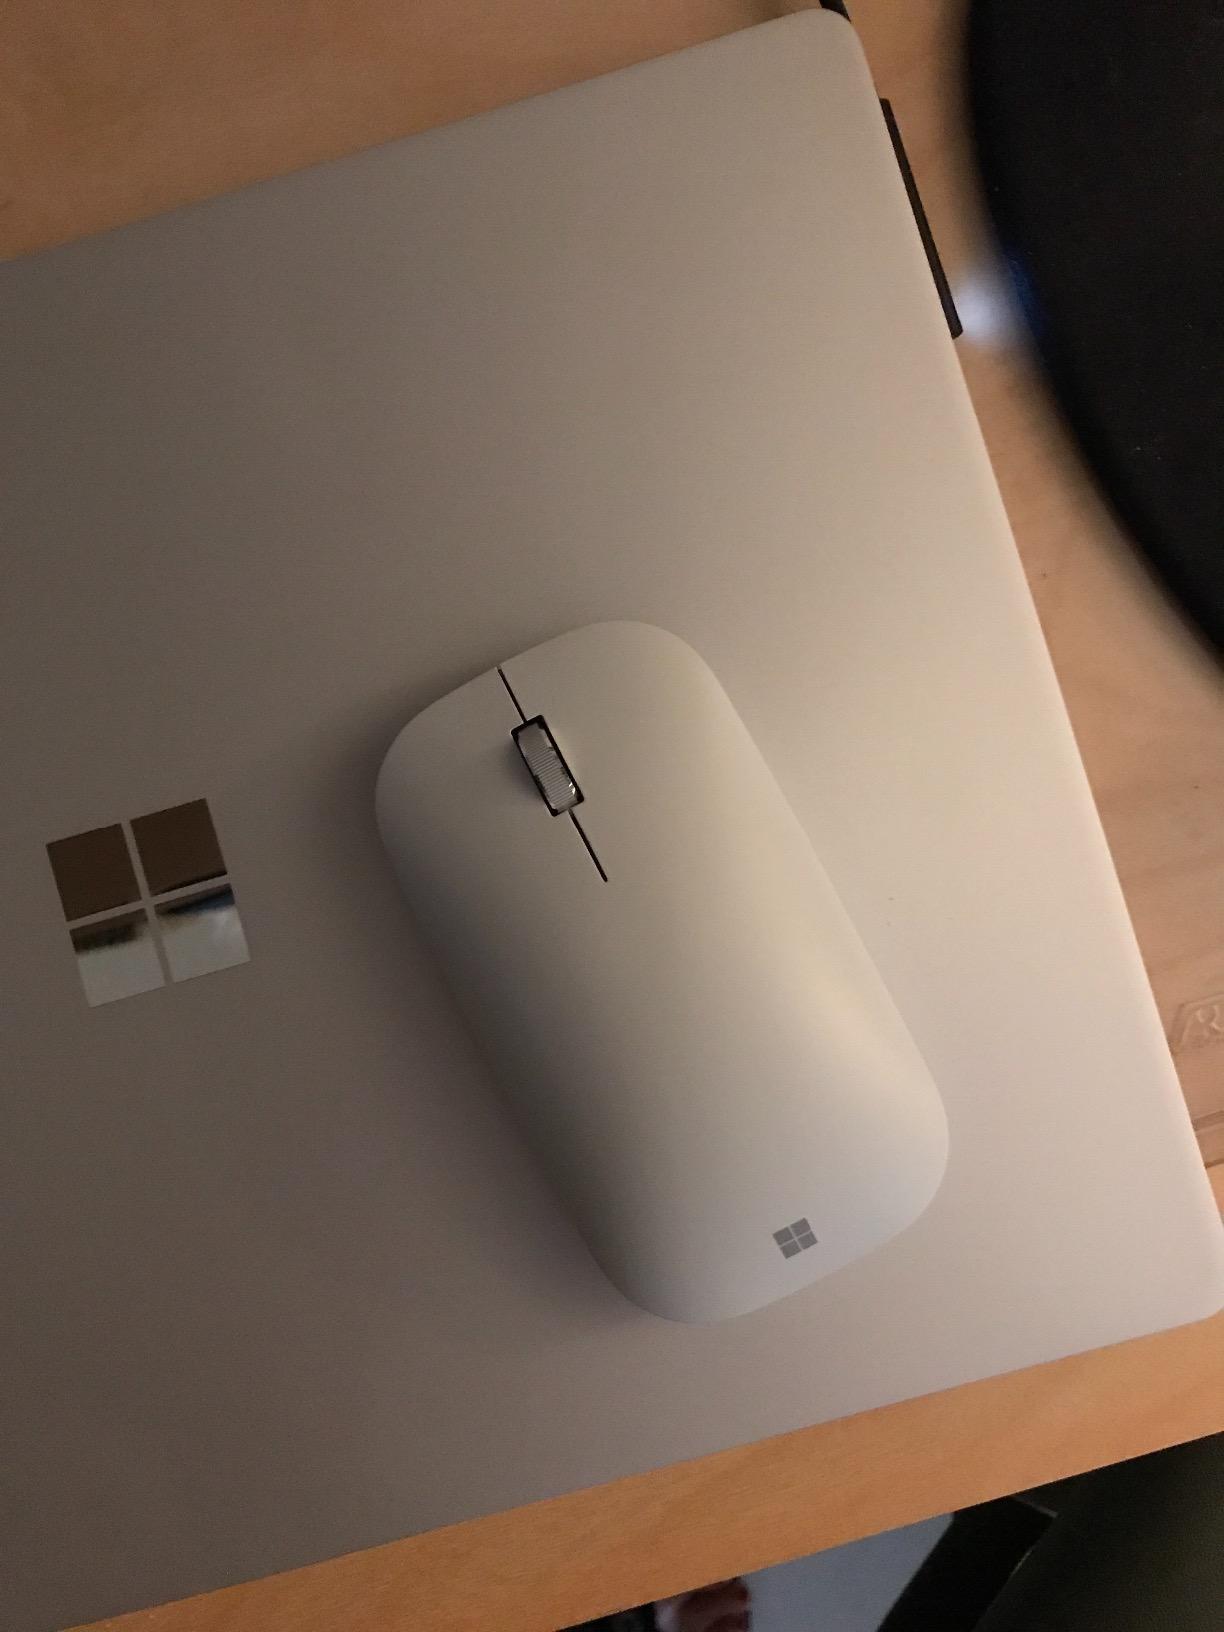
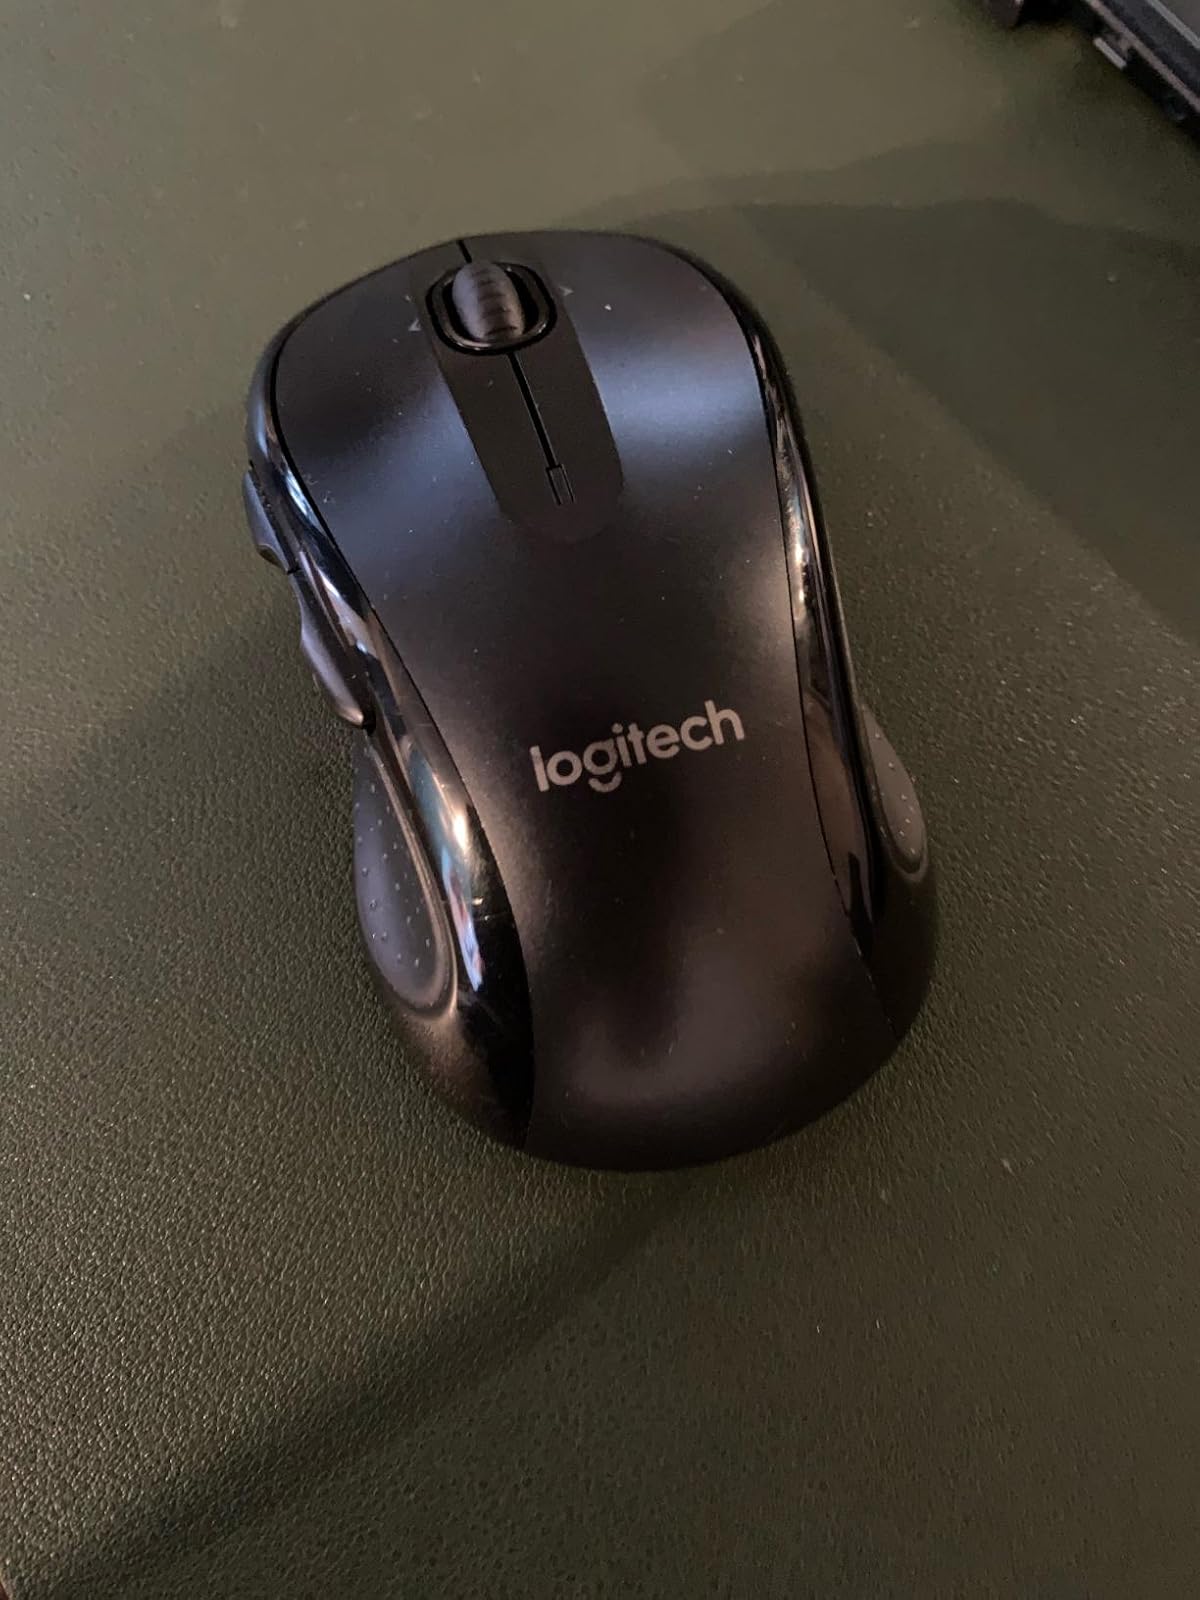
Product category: mouse
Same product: no